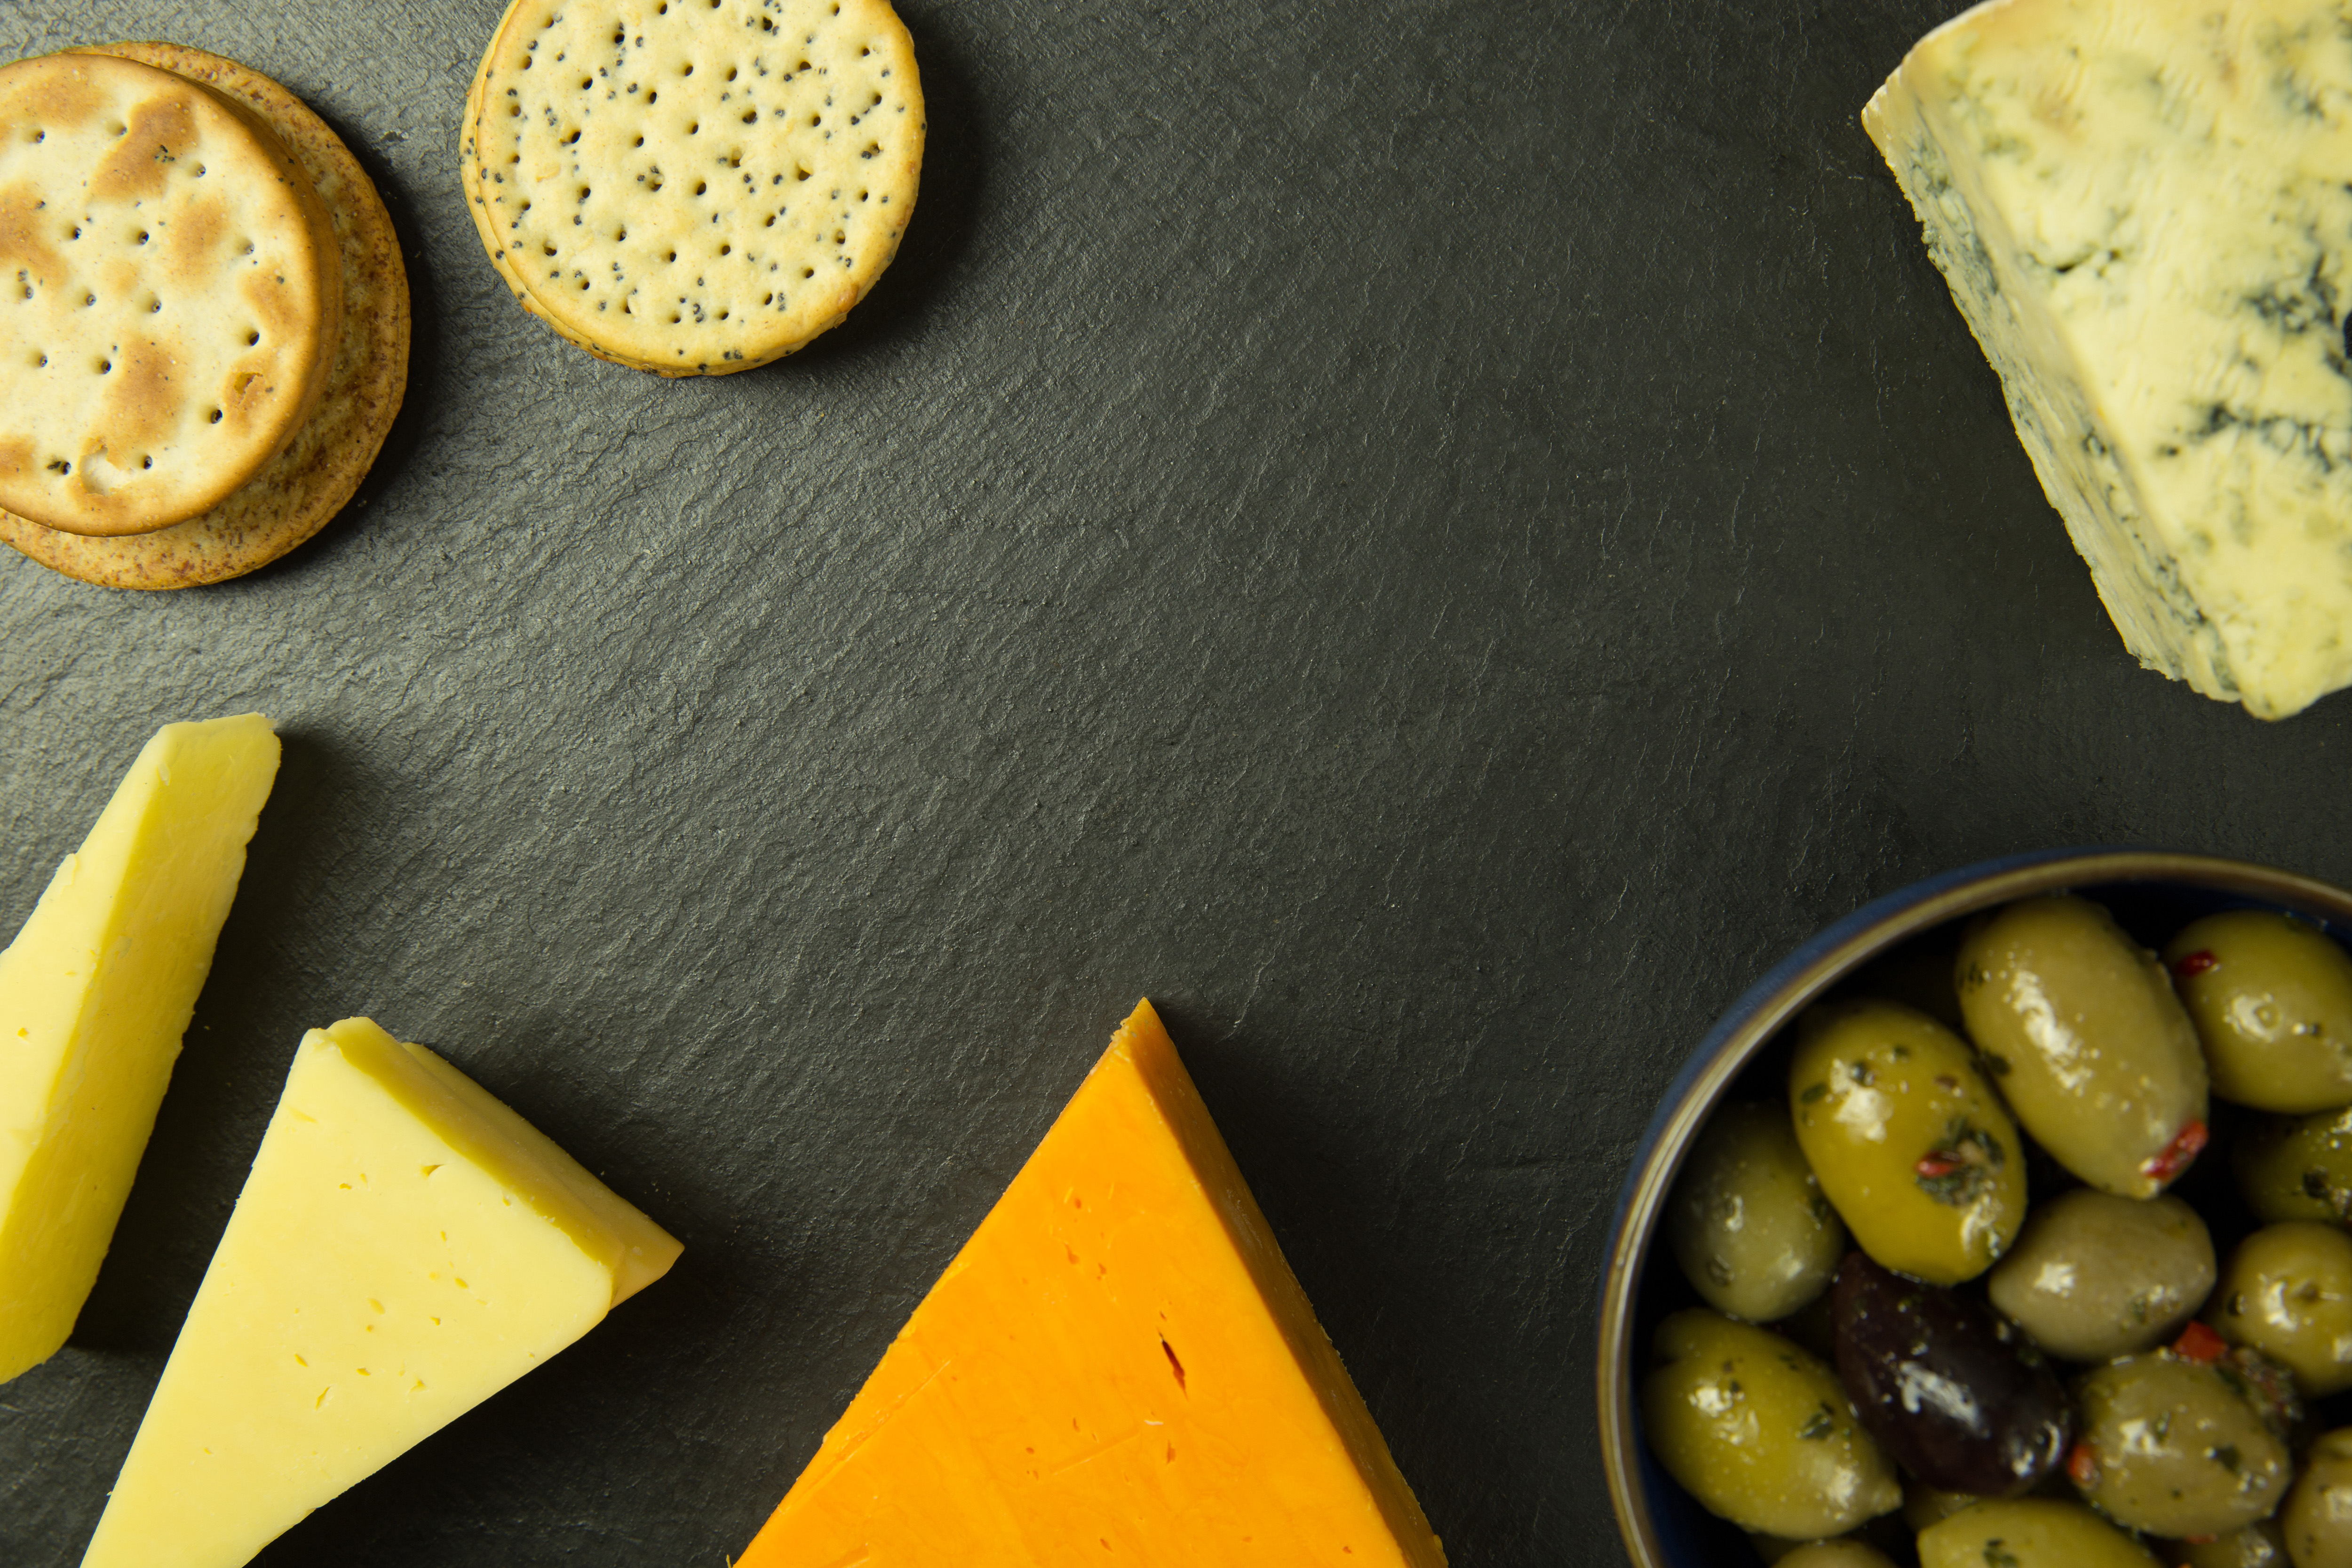
food, ingredient, cuisine, dish, snack, Ritz cracker, produce, cookies and crackers, recipe, finger food, blue cheese, superfood, fruit, comfort food, cracker